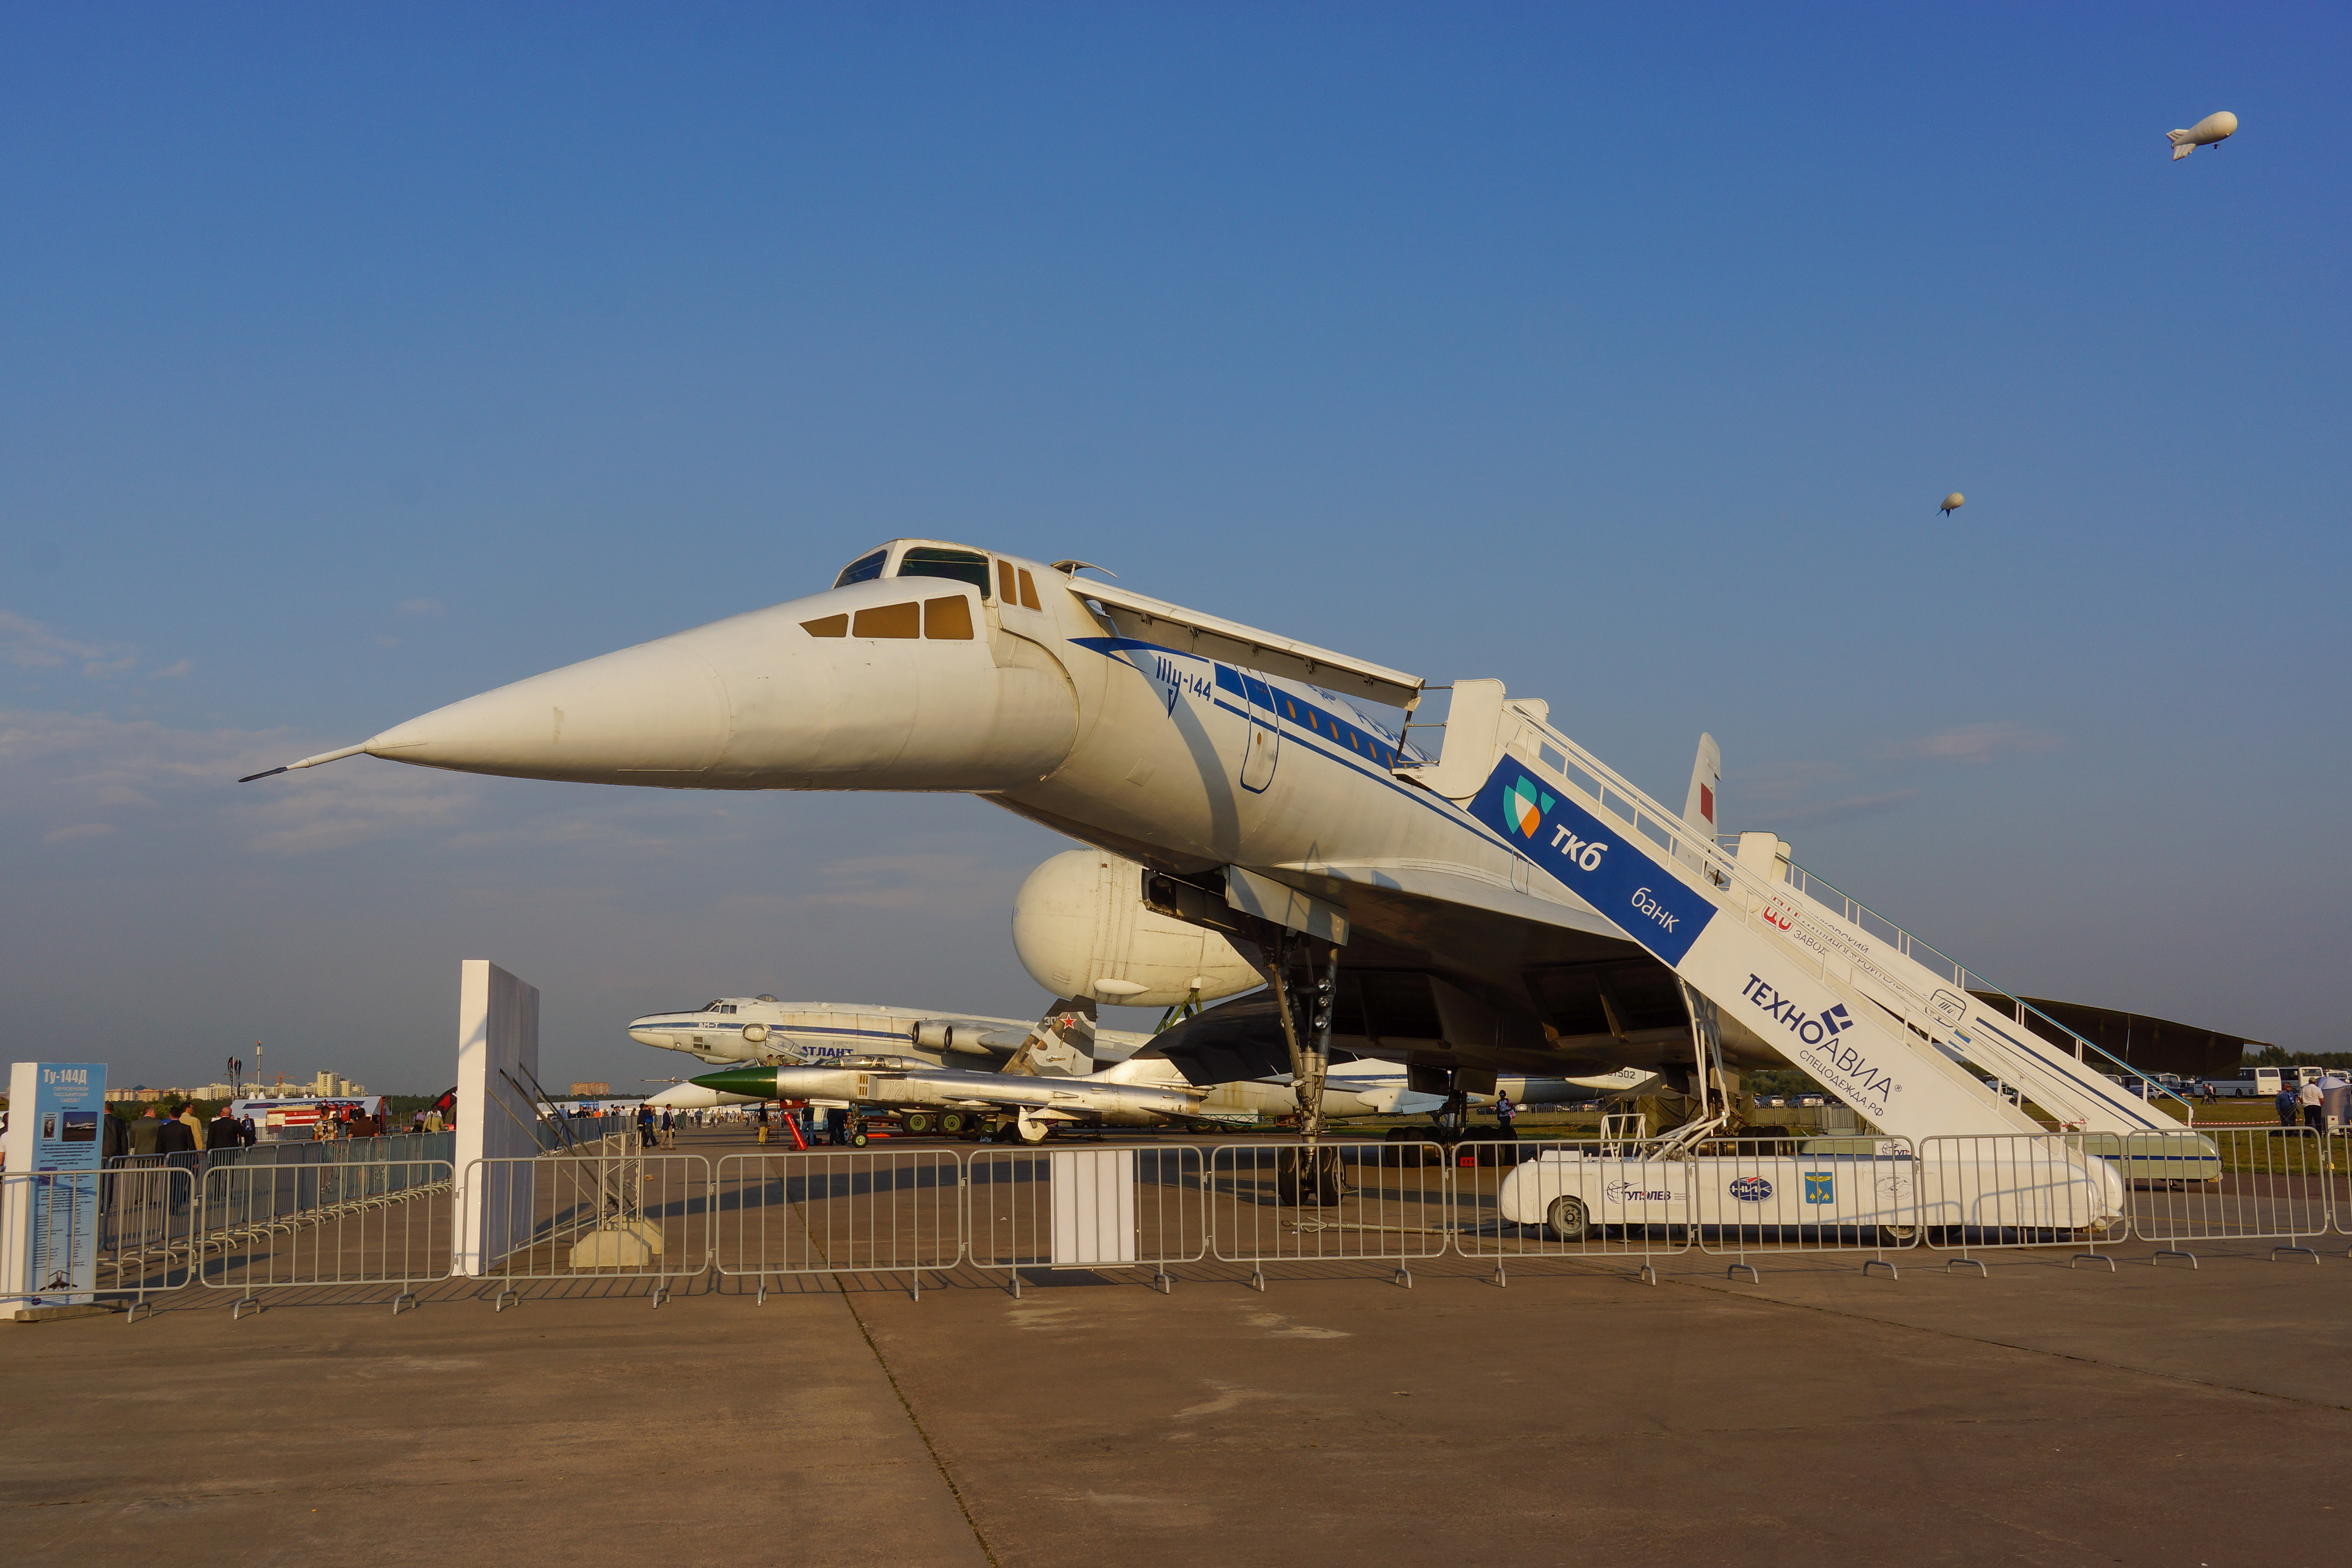
air show, statics, airplane, helicopter, aerodrome technology, aviation, military aviation, civil aviation, fighter, vehicle, sky, exhibition, maks, aircraft, airliner, infrastructure, air travel, jet aircraft, aerospace engineering, airline, public transport, service, concorde, aerospace manufacturer, airport, flap, wing, airport apron, flight, supersonic aircraft, supersonic transport, narrow body aircraft, wide body aircraft, aircraft engine, boeing, transport hub, fence, monoplane, jet engine